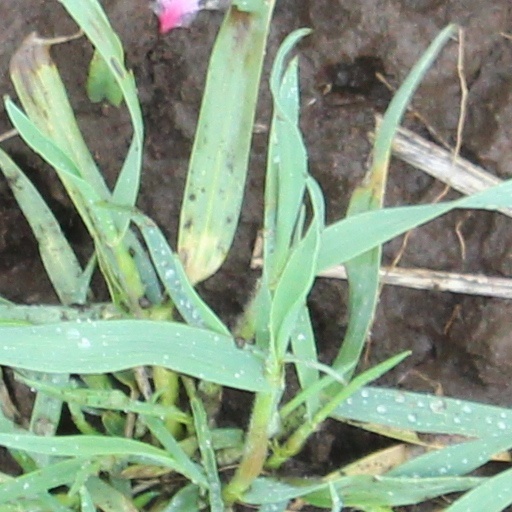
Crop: wheat